Charles H. Kerr Publishing Company

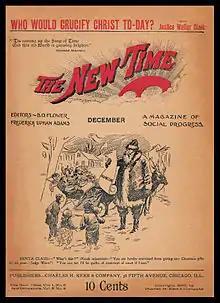
"The New Time" (formerly "New Occasions)" was published by Charles H. Kerr & Co. between 1893 and 1898 and included both social fiction and articles on populist political and economic themes.

Charles H. Kerr & Co. was first incorporated in 1893, with 1,000 shares of stock authorized with a par value of $10 per share, representing a total market capitalization of $10,000. That same year marked a change in the firm's direction away from religious themes and towards hard politics. The company began the publication of a new monthly magazine, initially titled "New Occasions" before a name change was made in July 1897 to "The New Time." The "semi-socialist" publication attained a circulation of over 30,000 before being spun off as an independent commercial entity under the direction of editor Frederick Upham Adams. Adams ran into financial difficulties shortly after taking over the magazine, however, and the publication was soon terminated and its subscription list sold to "The Arena", a monthly edited by B. O. Flower.